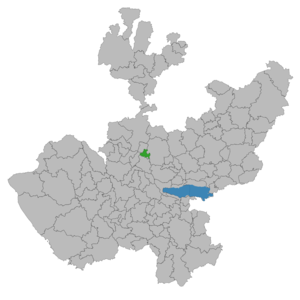
El Arenal est une ville et une municipalité de l'État de Jalisco au Mexique.